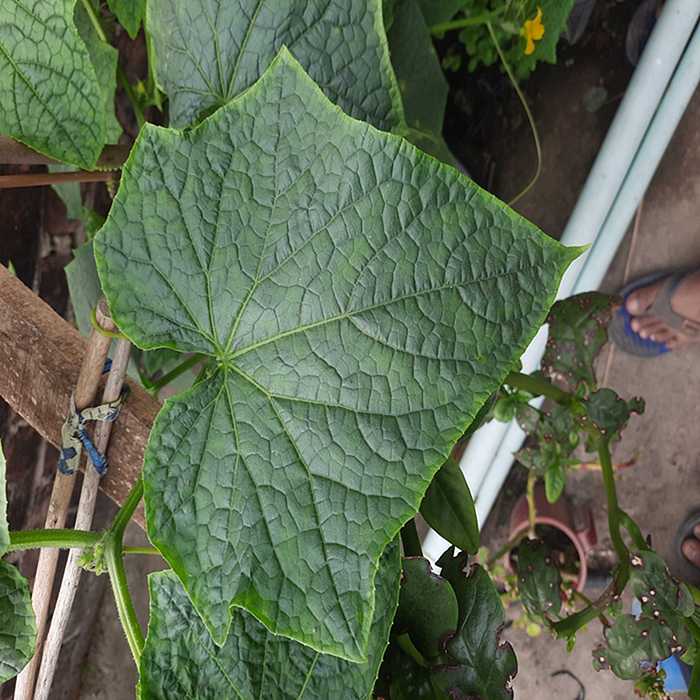
Plant: Cucumber
Label: Fresh leaf